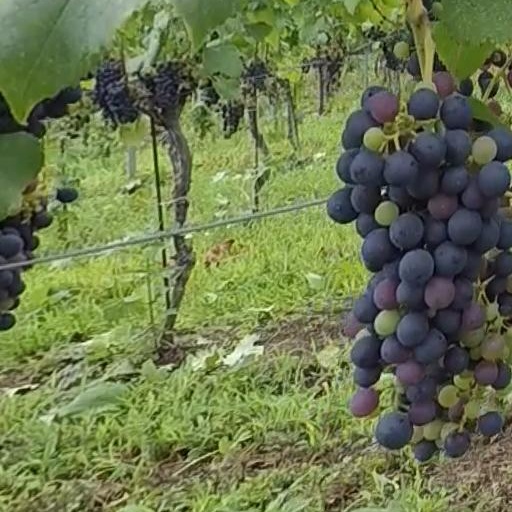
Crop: grape